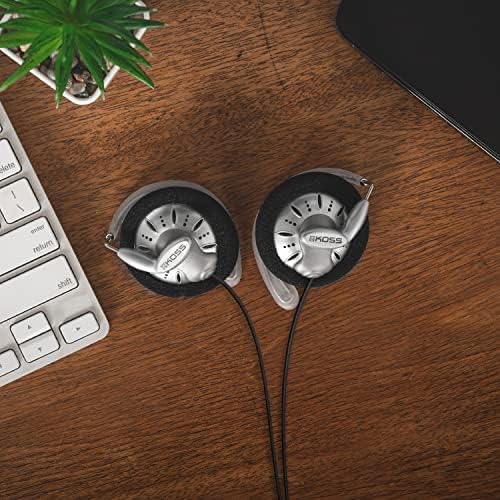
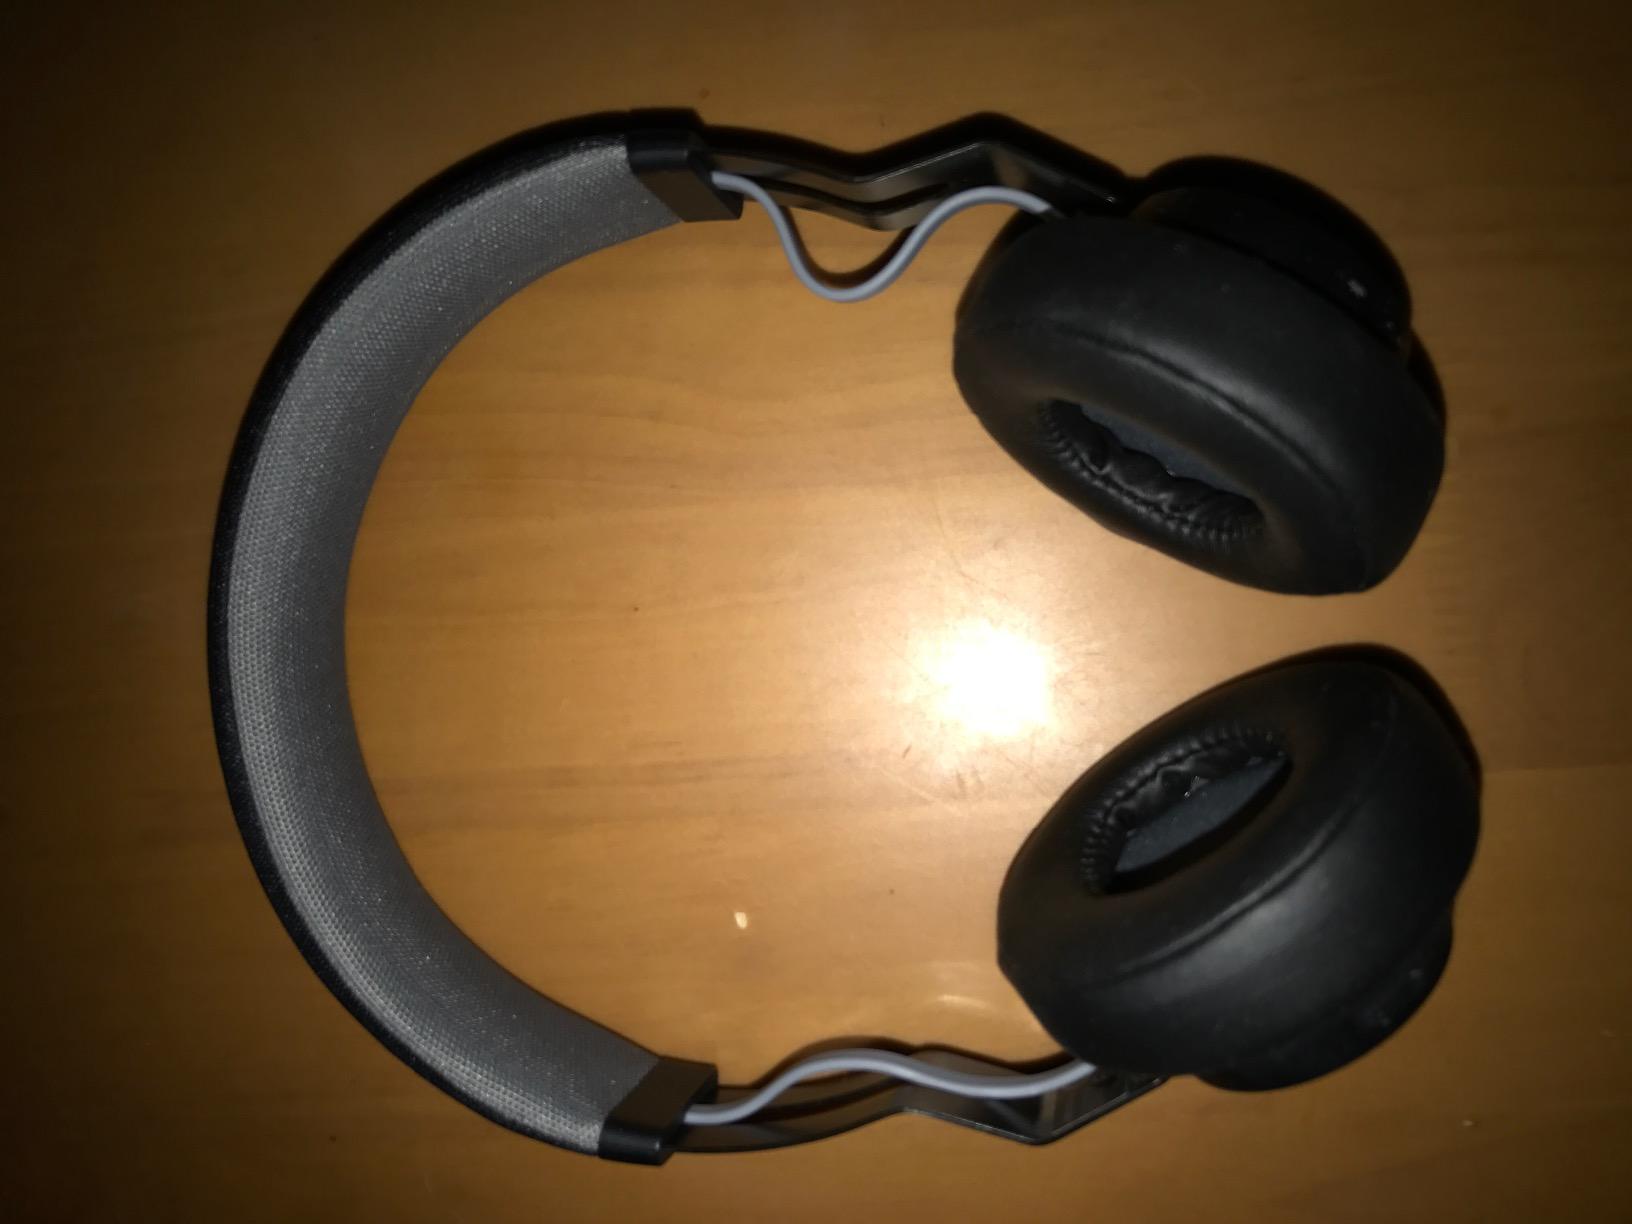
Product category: headphones
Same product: no